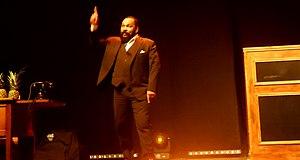
Dieudonné à Rennes en 2013
Dieudonné M'Bala M'Bala, dit Dieudonné, est un humoriste, acteur et militant politique français, né le 11 février 1966 à Fontenay-aux-Roses.